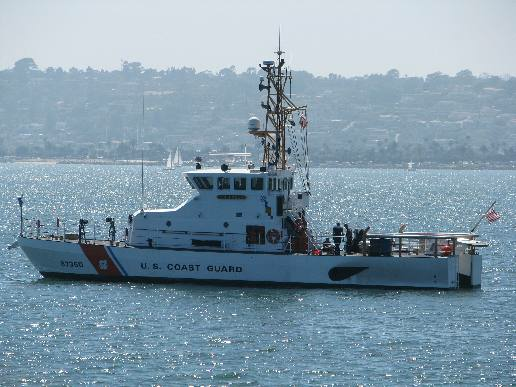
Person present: No